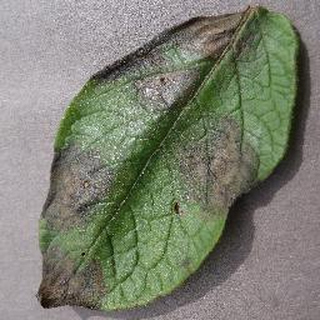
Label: potato_late_blight